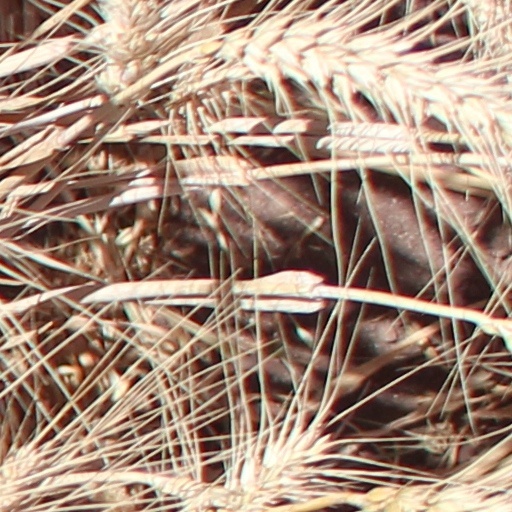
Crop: wheat